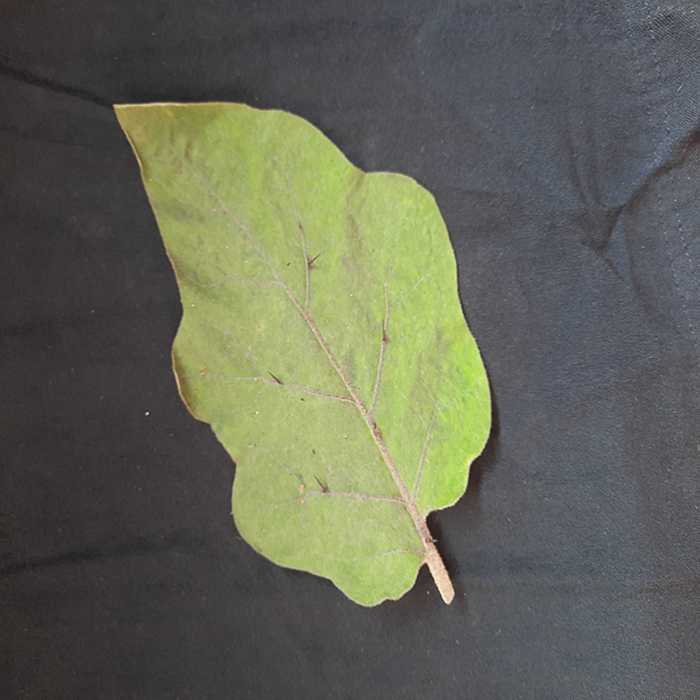
Plant: Eggplant
Label: Eggplant fresh leaf